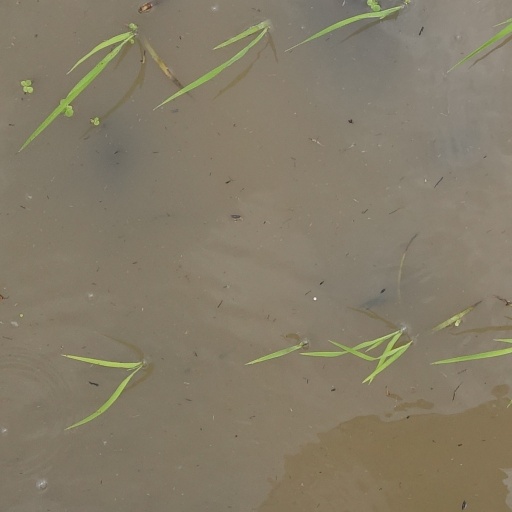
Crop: rice